Jawahar LPS, Kurakkodu

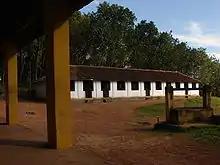
JLPS Kurakkodu

Jawahar LPS Kurakkodu is a lower primary School in Kerala, India. Jawahar LPS Kurakkodu was established as a Malayalam school in June 1976. The first Headmistress of the School was Mrs. G.Thilaka Teacher.